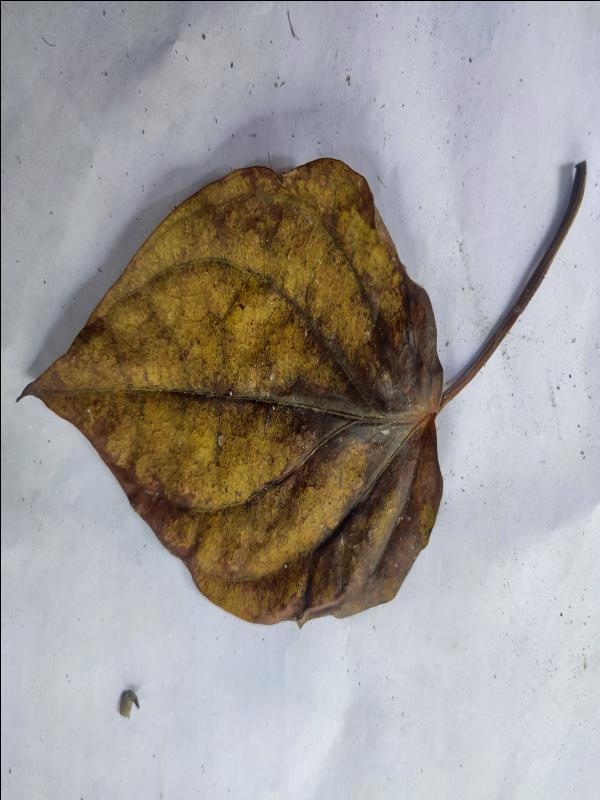
Label: Dried_Leaf